King's College London GKT School of Medical Education

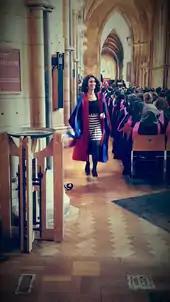
Owing to St Thomas's Medical School roots traced to St Mary Overie Priory, medical students' graduation are held at Southwark Cathedral

The St Thomas' Campus in the London Borough of Lambeth, facing the Houses of Parliament across the Thames, houses parts of the School of Medicine and the Dental Institute. The Florence Nightingale Museum is also located here. The museum is dedicated to Florence Nightingale, the founder of the Nightingale Training School of St Thomas' Hospital (now King's Florence Nightingale Faculty of Nursing and Midwifery). St Thomas' Hospital became part of King's College London School of Medicine in 1998. The St Thomas' Hospital and Campus were named after St Thomas Becket. The Department of Twin Research (TwinsUk), King's College London is located in St. Thomas' Hospital.